Symphony No. 26 (Haydn)

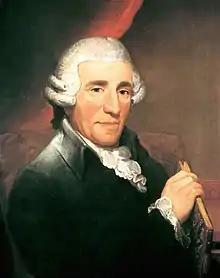
Joseph Haydn

The Symphony No. 26 in D minor, Hoboken 1/26, is one of the early Sturm und Drang Symphonies written by Joseph Haydn. It is popularly known as the Lamentatione. It was written under the auspices of Prince Nikolaus Esterházy, and is from the late 1760s, when Haydn began to experiment with minor key symphonic writing. It is also one of his first minor key symphonies.